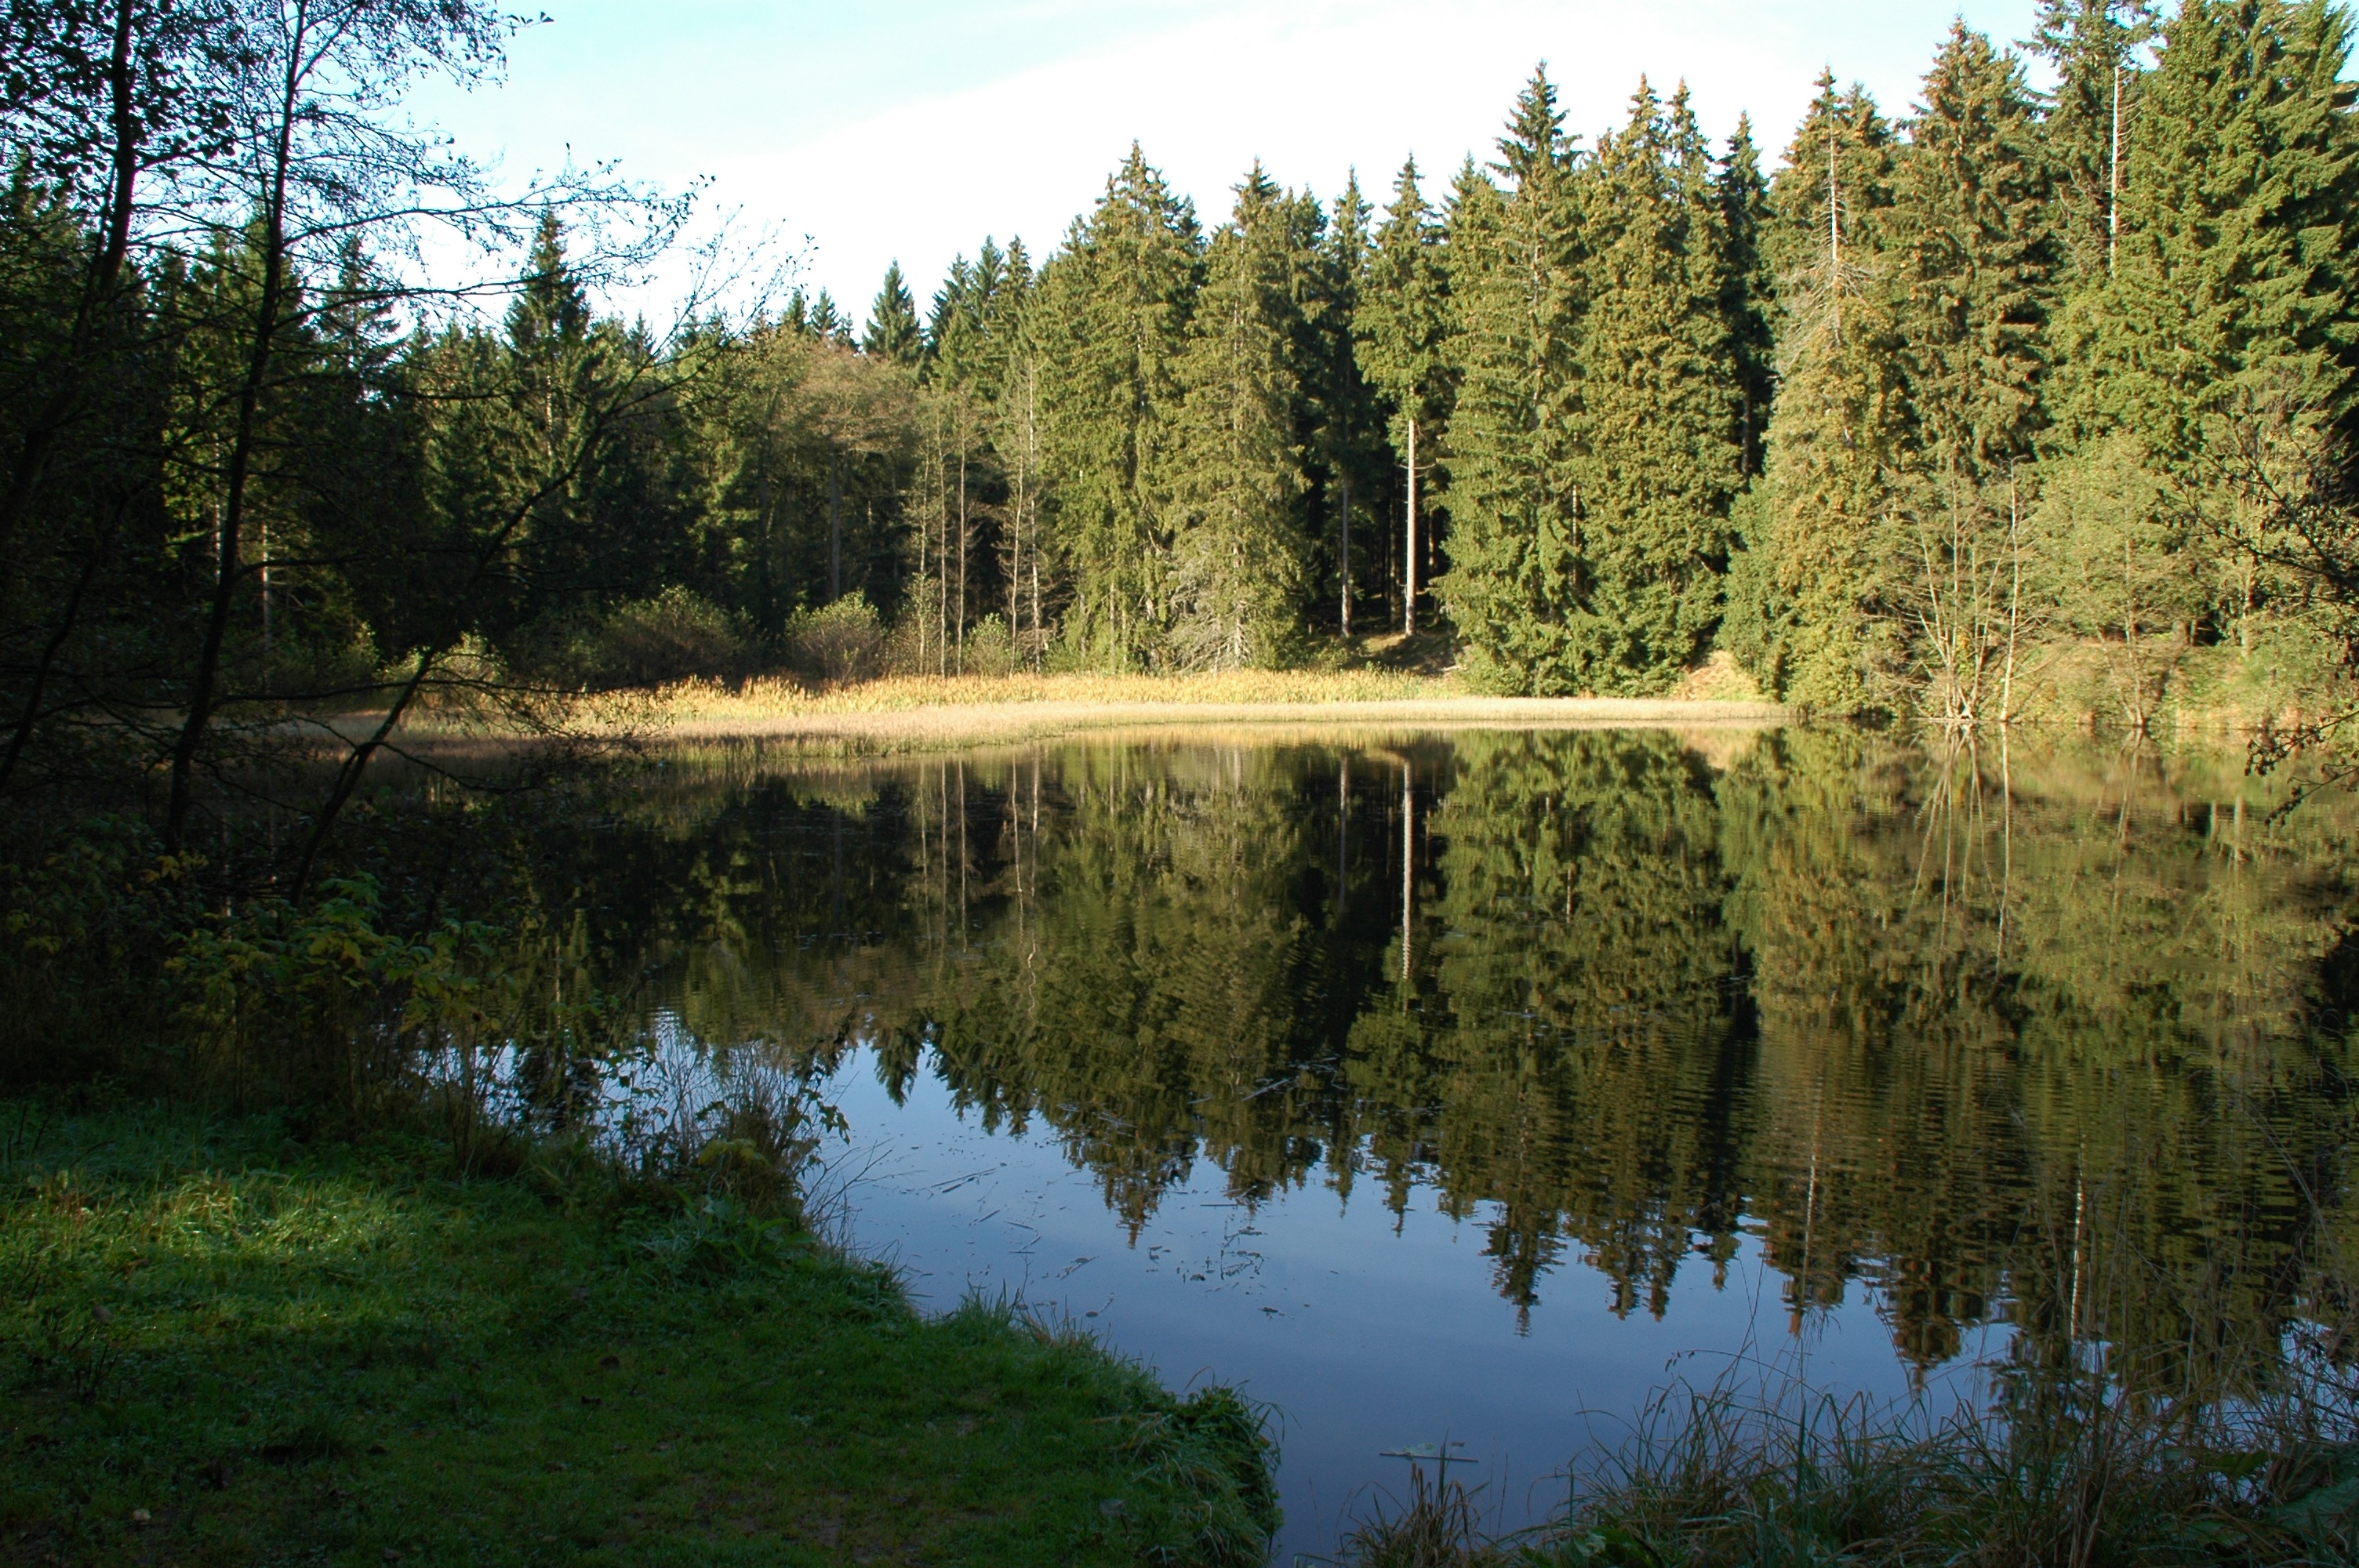
tree, water, nature, forest, swamp, wilderness, light, lake, river, pond, idyllic, green, reflection, color, autumn, shadow, romantic, reservoir, body of water, wetland, bog, woodland, habitat, loch, ecosystem, nature reserve, impressive, natural environment, woody plant, temperate coniferous forest